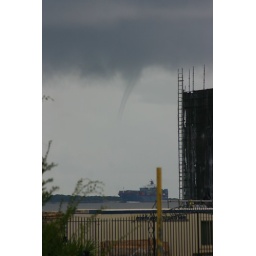
Funnel cloud spotted over the harbor in Charleston.